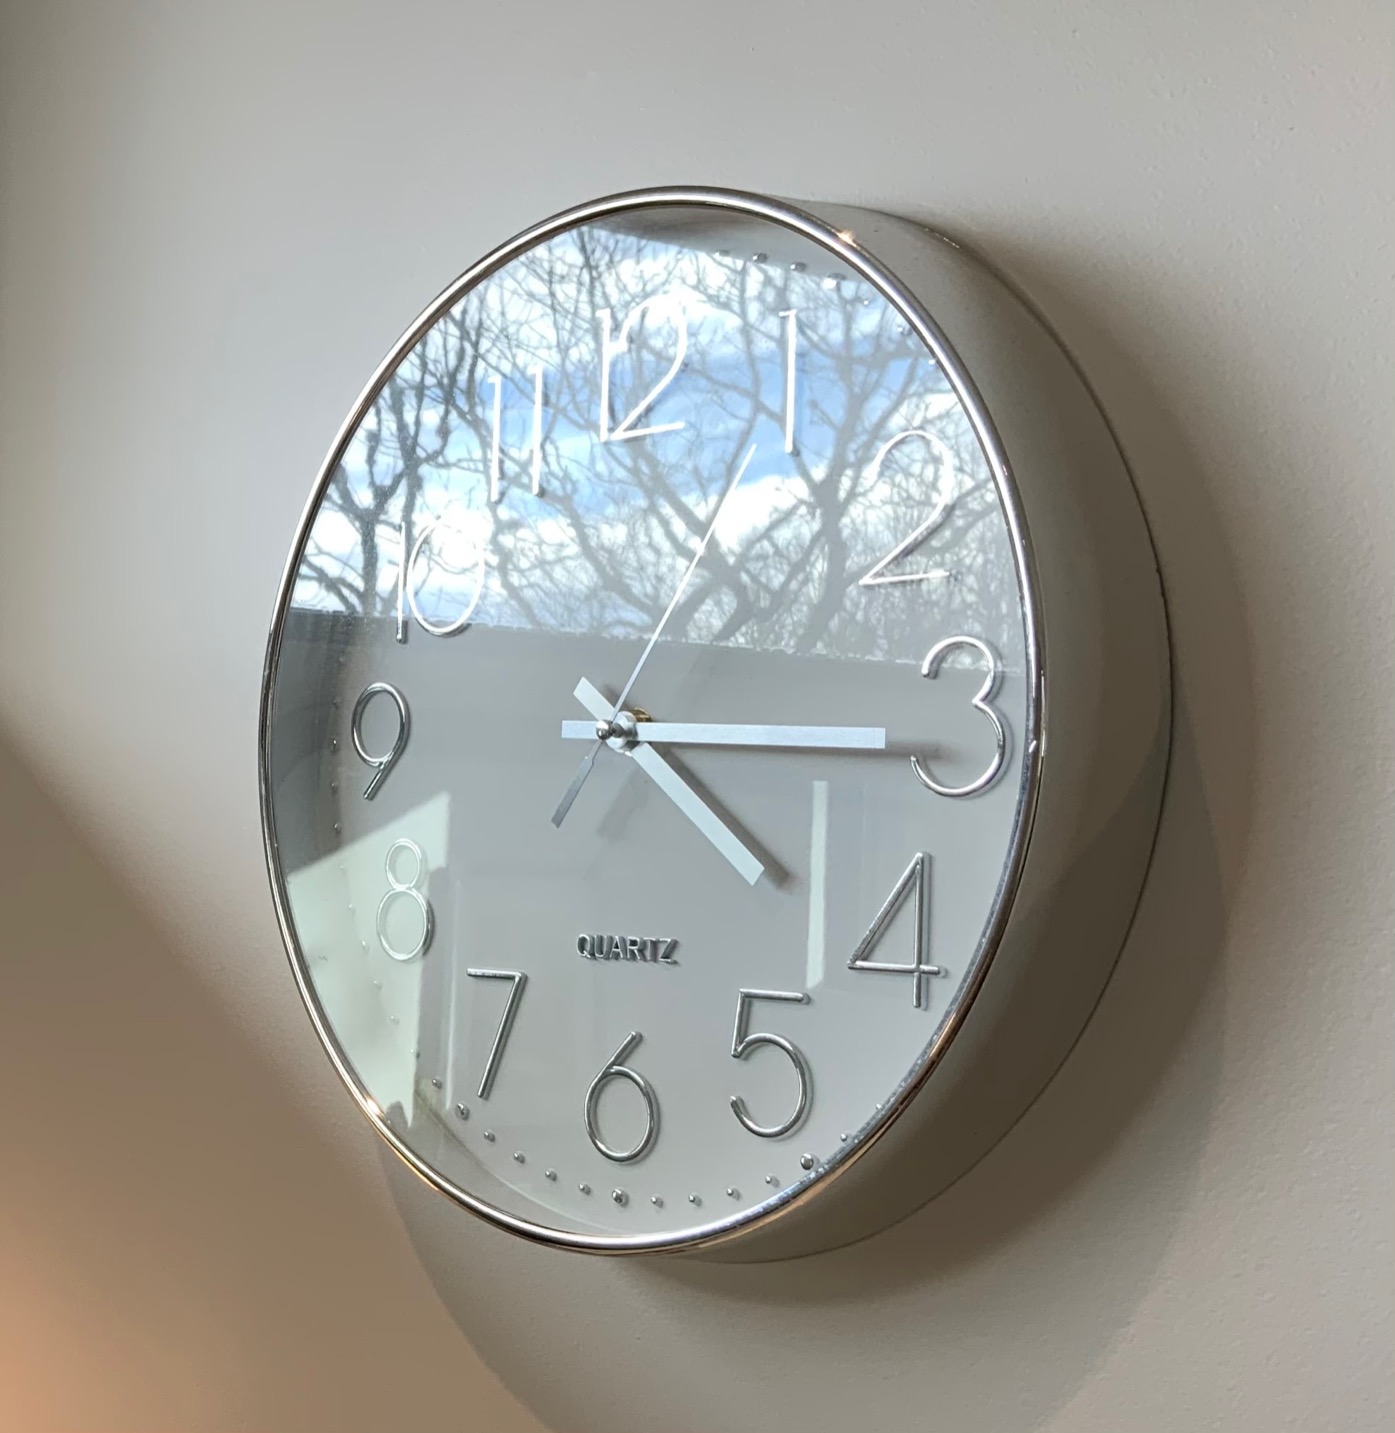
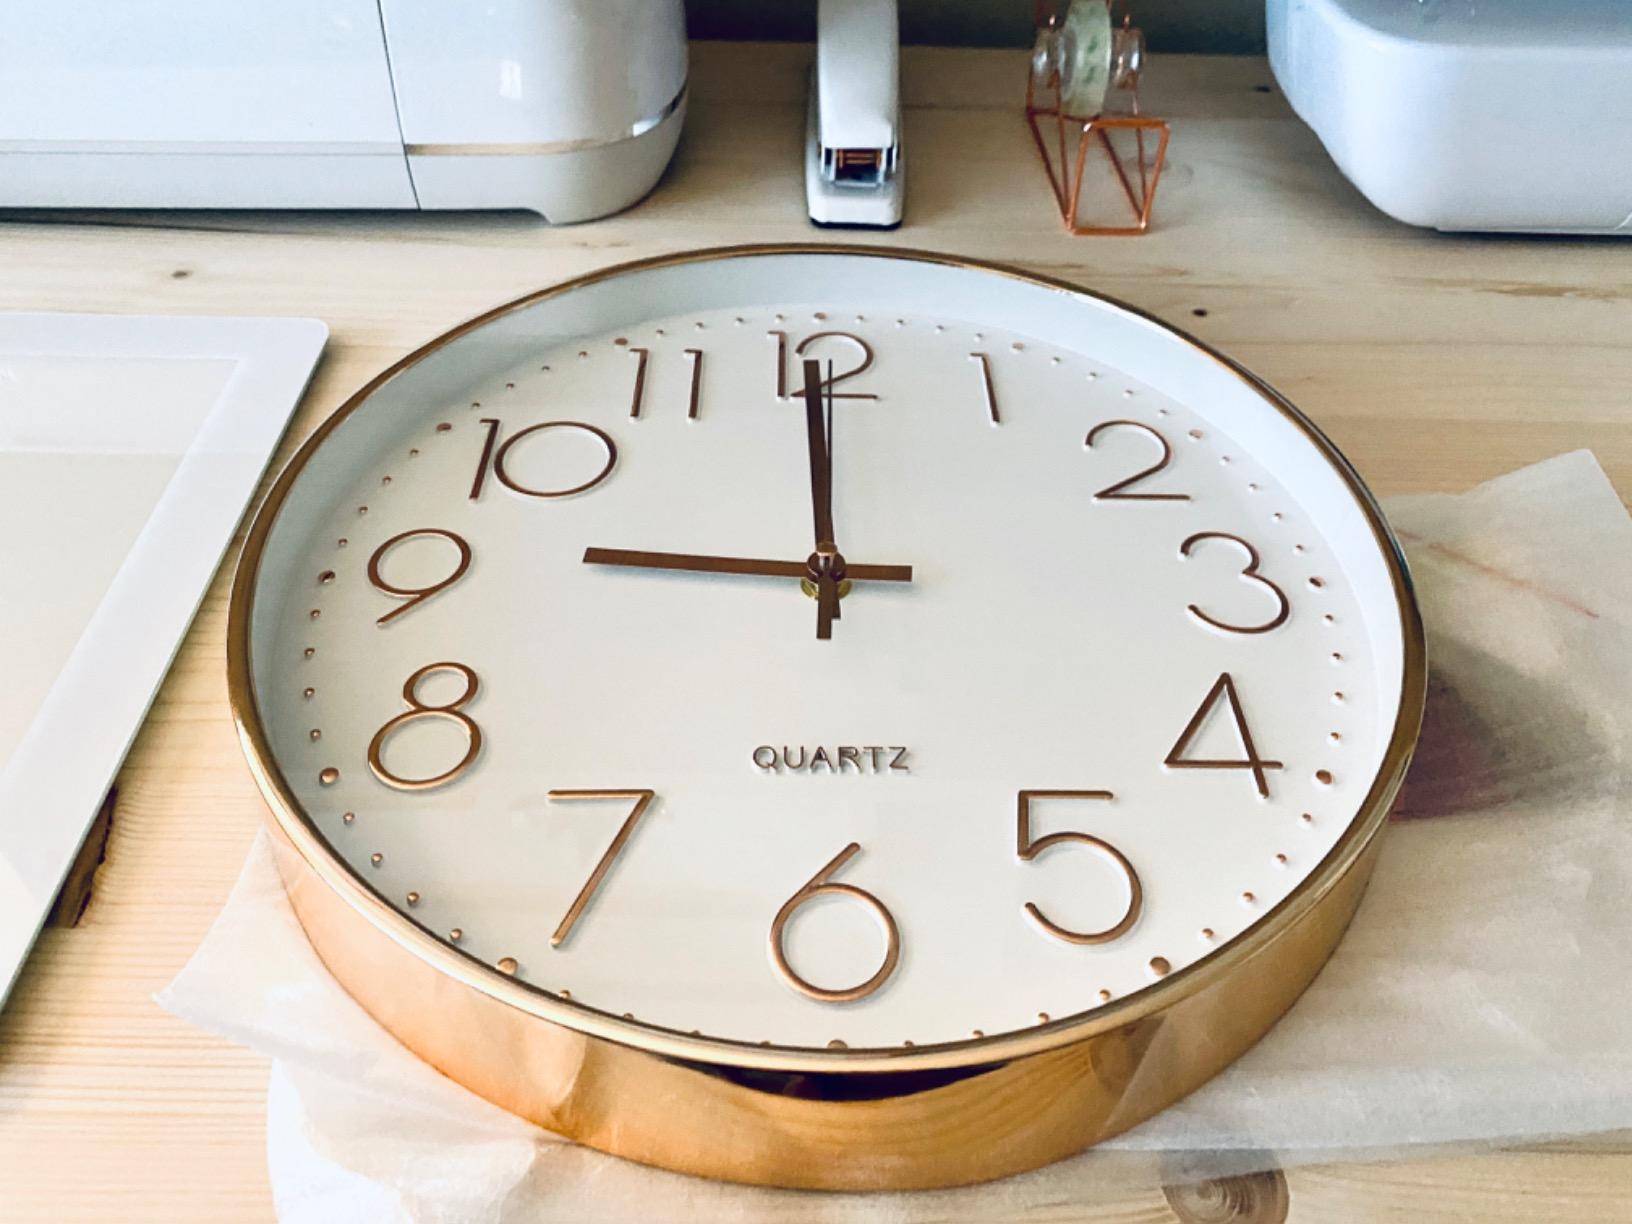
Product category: clock
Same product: no